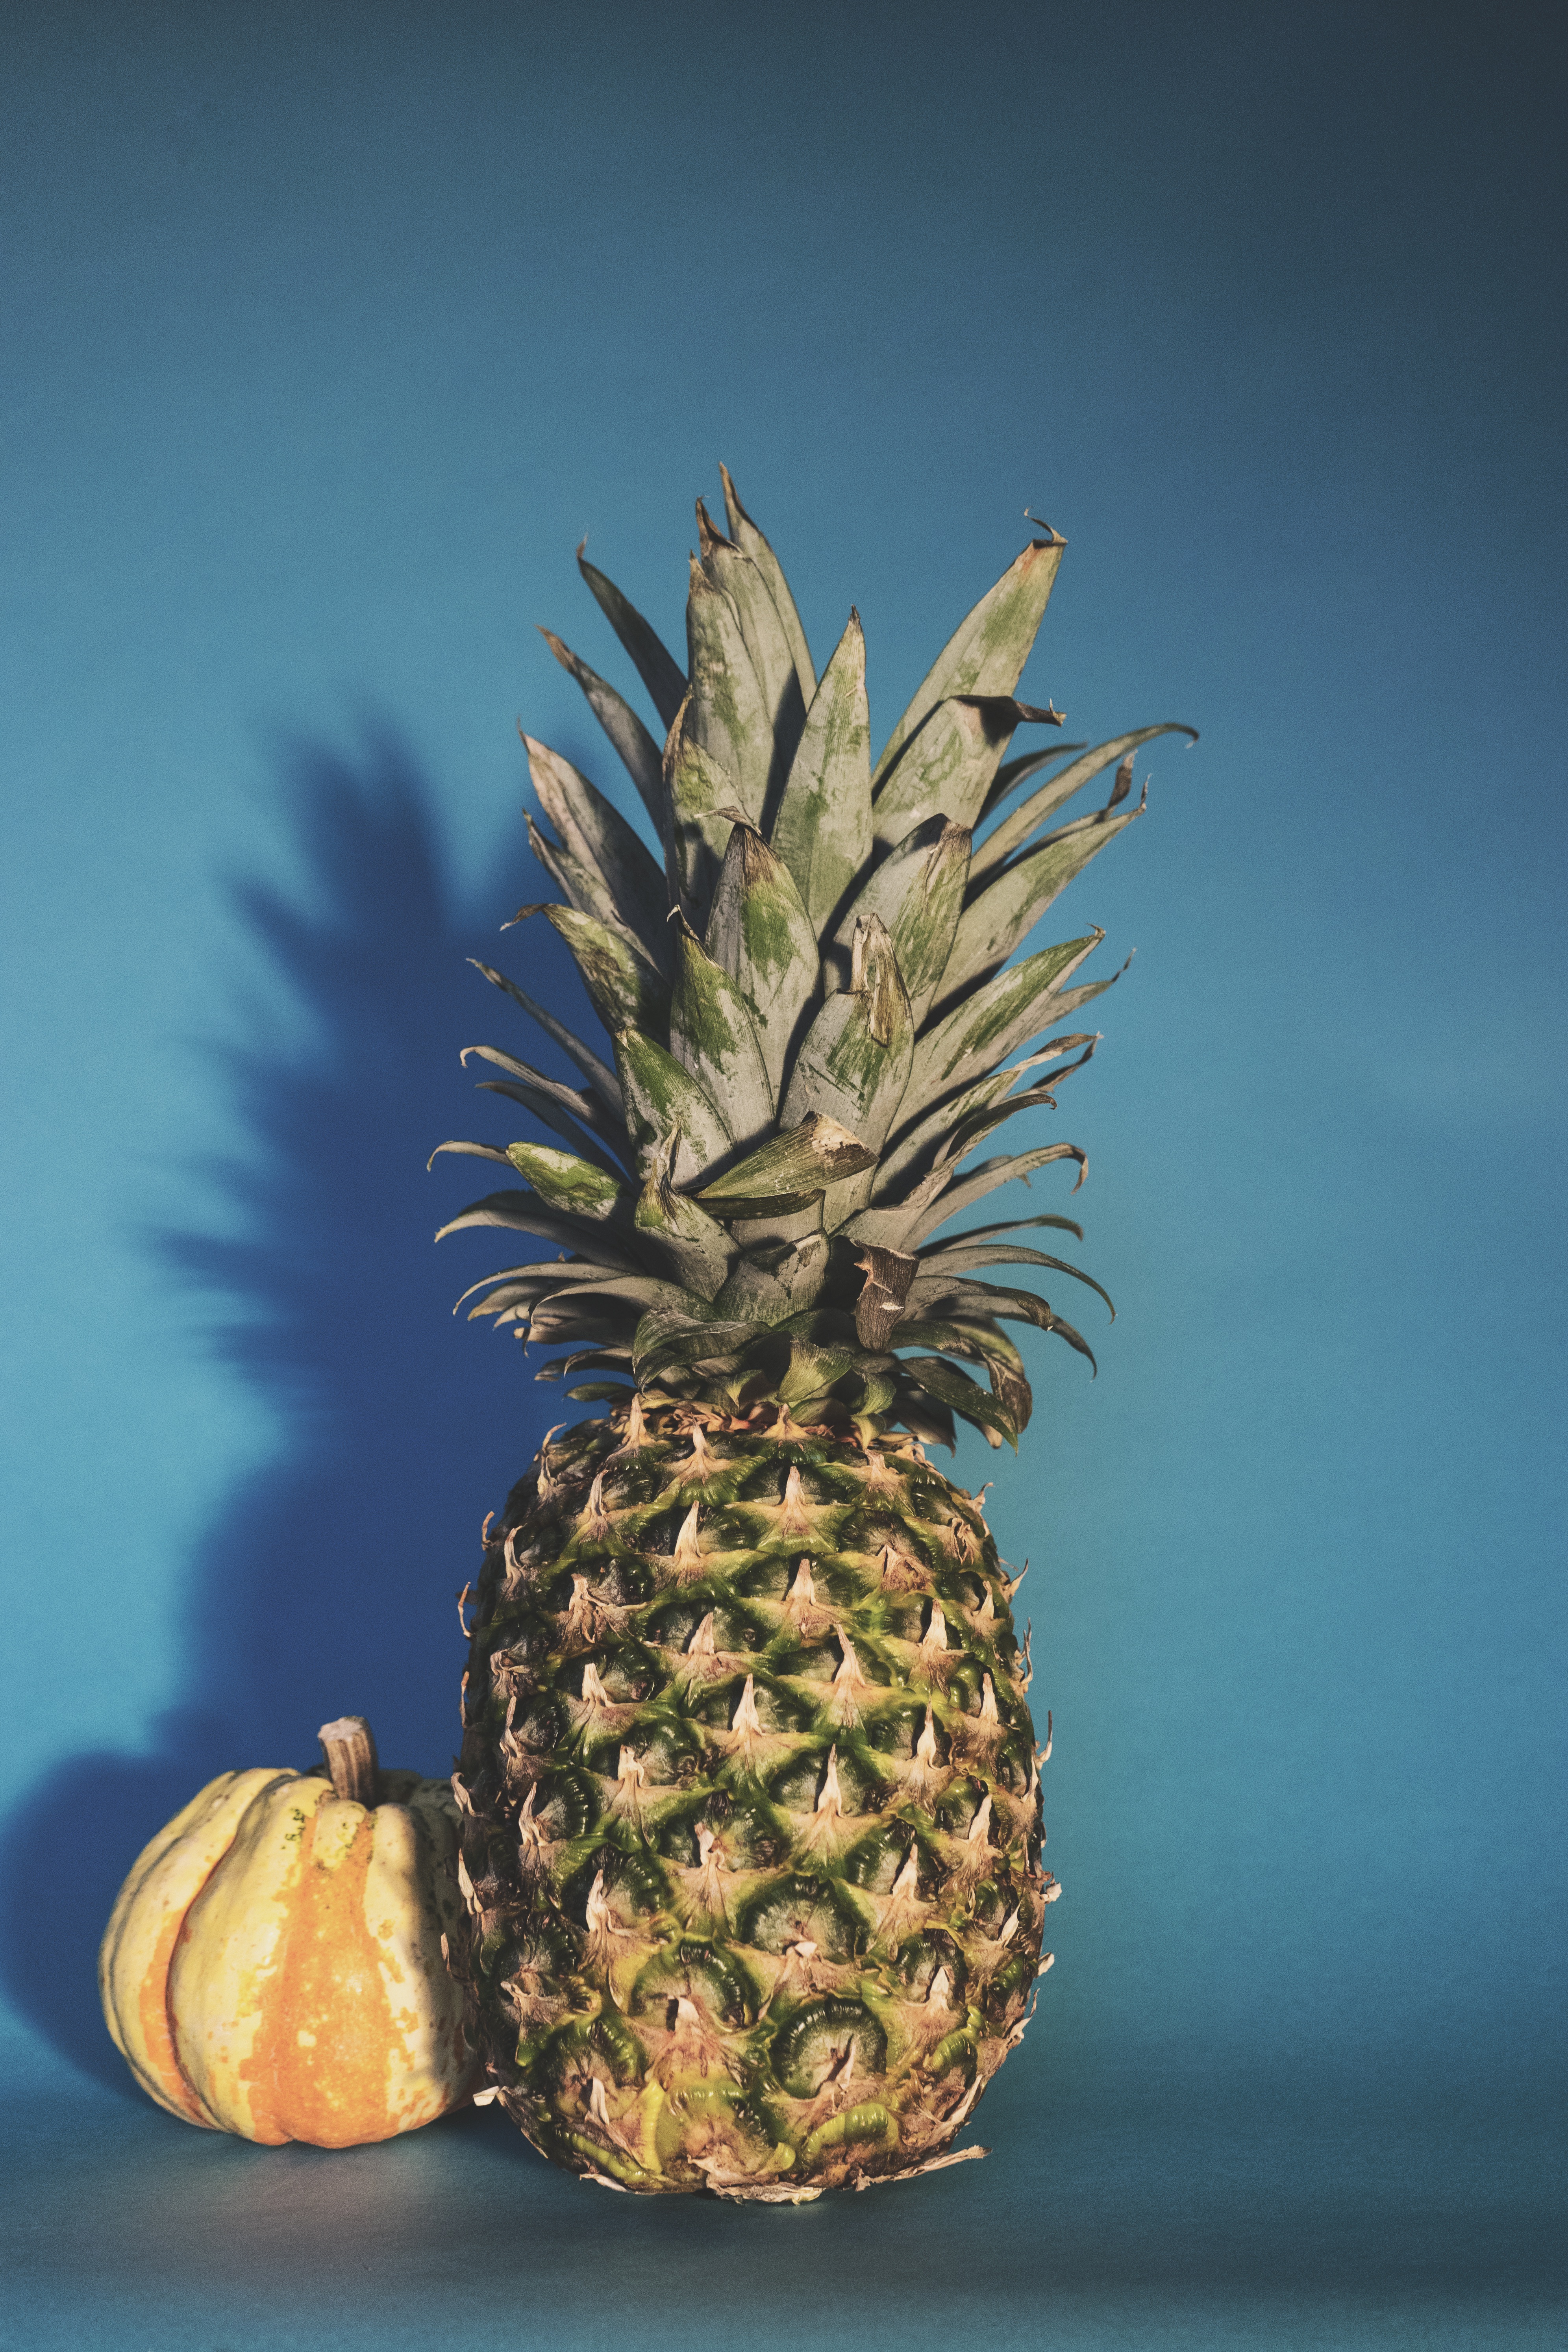
plant, fruit, food, produce, pineapple, macro photography, flowering plant, bromeliaceae, land plant, arecales